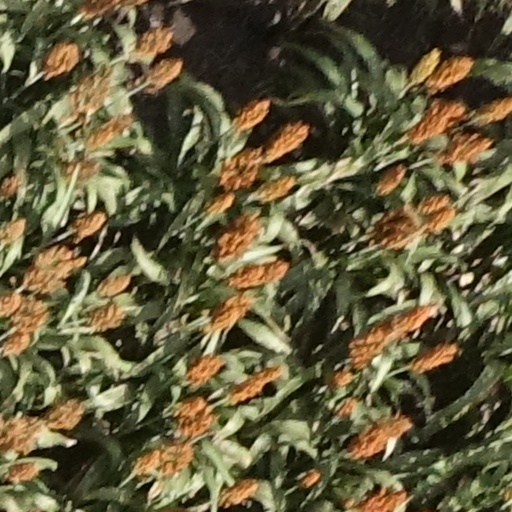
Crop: sorghum